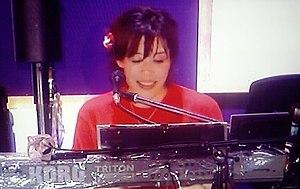
Keisuke Kuwata est un célèbre musicien, auteur-compositeur japonais ; il est par-dessus tout le meneur du groupe pop-rock Southern All Stars dont il est à la fois chanteur et guitariste. Il est aussi connu pour sa carrière solo avec son groupe, le Kuwata band. Il a étudié à l'université Aoyama Gakuin.